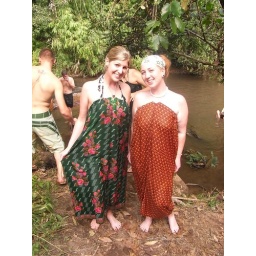
Washing in the river we had to wear sarongs actually in the water